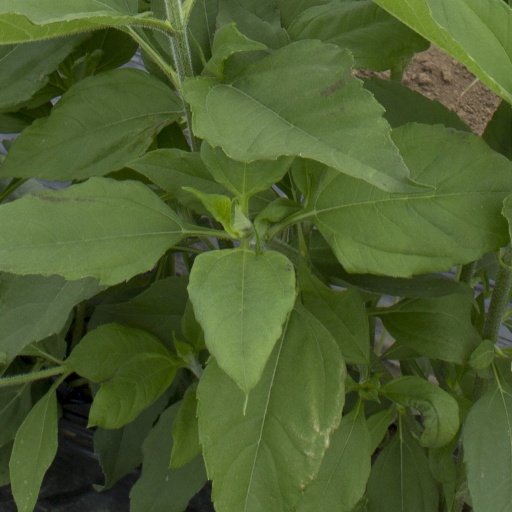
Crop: Jerusalem artichoke